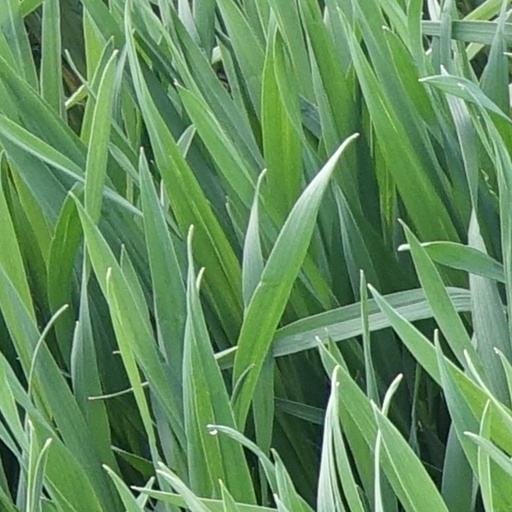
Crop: wheat